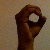
The image shows a hand gesture representing the letter 'O' in Indian Sign Language.